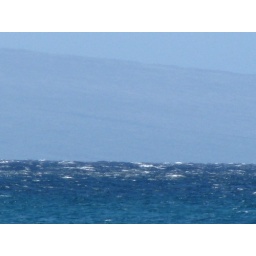
such blue water with Molokai in the background